John Goodman

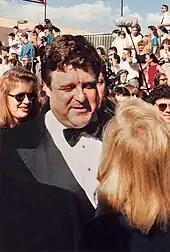
Goodman on the red carpet at the Emmys on September 11, 1994

Goodman rose to fame in acting by playing the role of Dan Conner on the ABC sitcom "Roseanne" from 1988 to 1997. He returned to the character in 2018 for the revived, 10th season, where he said "Roseanne and I just went back to having a ball", and then stayed on for the show's subsequent spin-off "The Conners". Goodman had a long history of appearances on late night comedy shows and was the first guest on "Late Night with Conan O'Brien", which won him the series' "First Guest Medal" (Goodman joked he would pawn the medal for a bottle of cheap Scotch). Goodman has hosted NBC's "Saturday Night Live" 13 times, while also making seven cameo appearances as Linda Tripp during the Monica Lewinsky scandal, three appearances as Rex Tillerson, and cameoing on the season 28 finale hosted by former "SNL" cast member Dan Aykroyd. With little to no experience in TV comedy, Goodman auditioned to be a cast member for Jean Doumanian's tumultuous 1980–1981 "SNL" season and was rejected, along with up-and-coming comedians Jim Carrey, Paul Reubens, and Robert Townsend.